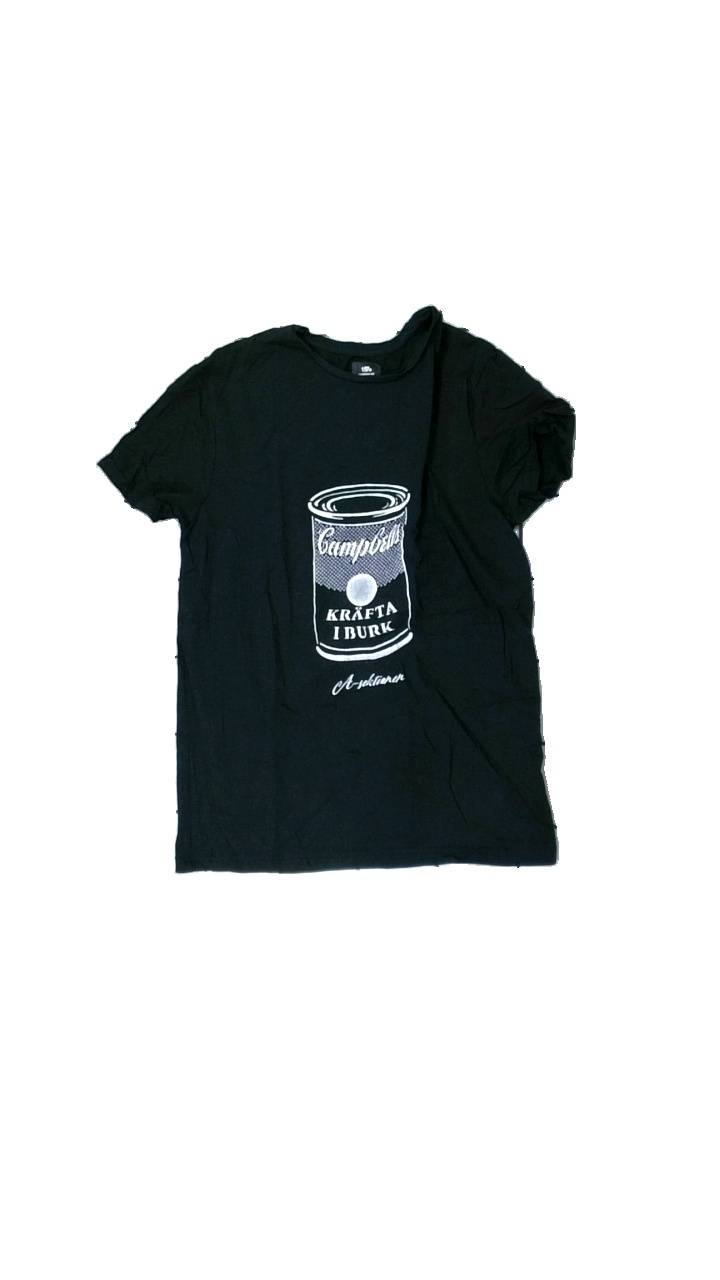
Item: T-shirt (Men)
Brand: Lager 157
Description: Black t-shirt with print
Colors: Black, White
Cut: Regular, C-collar
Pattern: Other
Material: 100% Cotton
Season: All
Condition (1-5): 2
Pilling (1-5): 5
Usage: Export
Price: <50